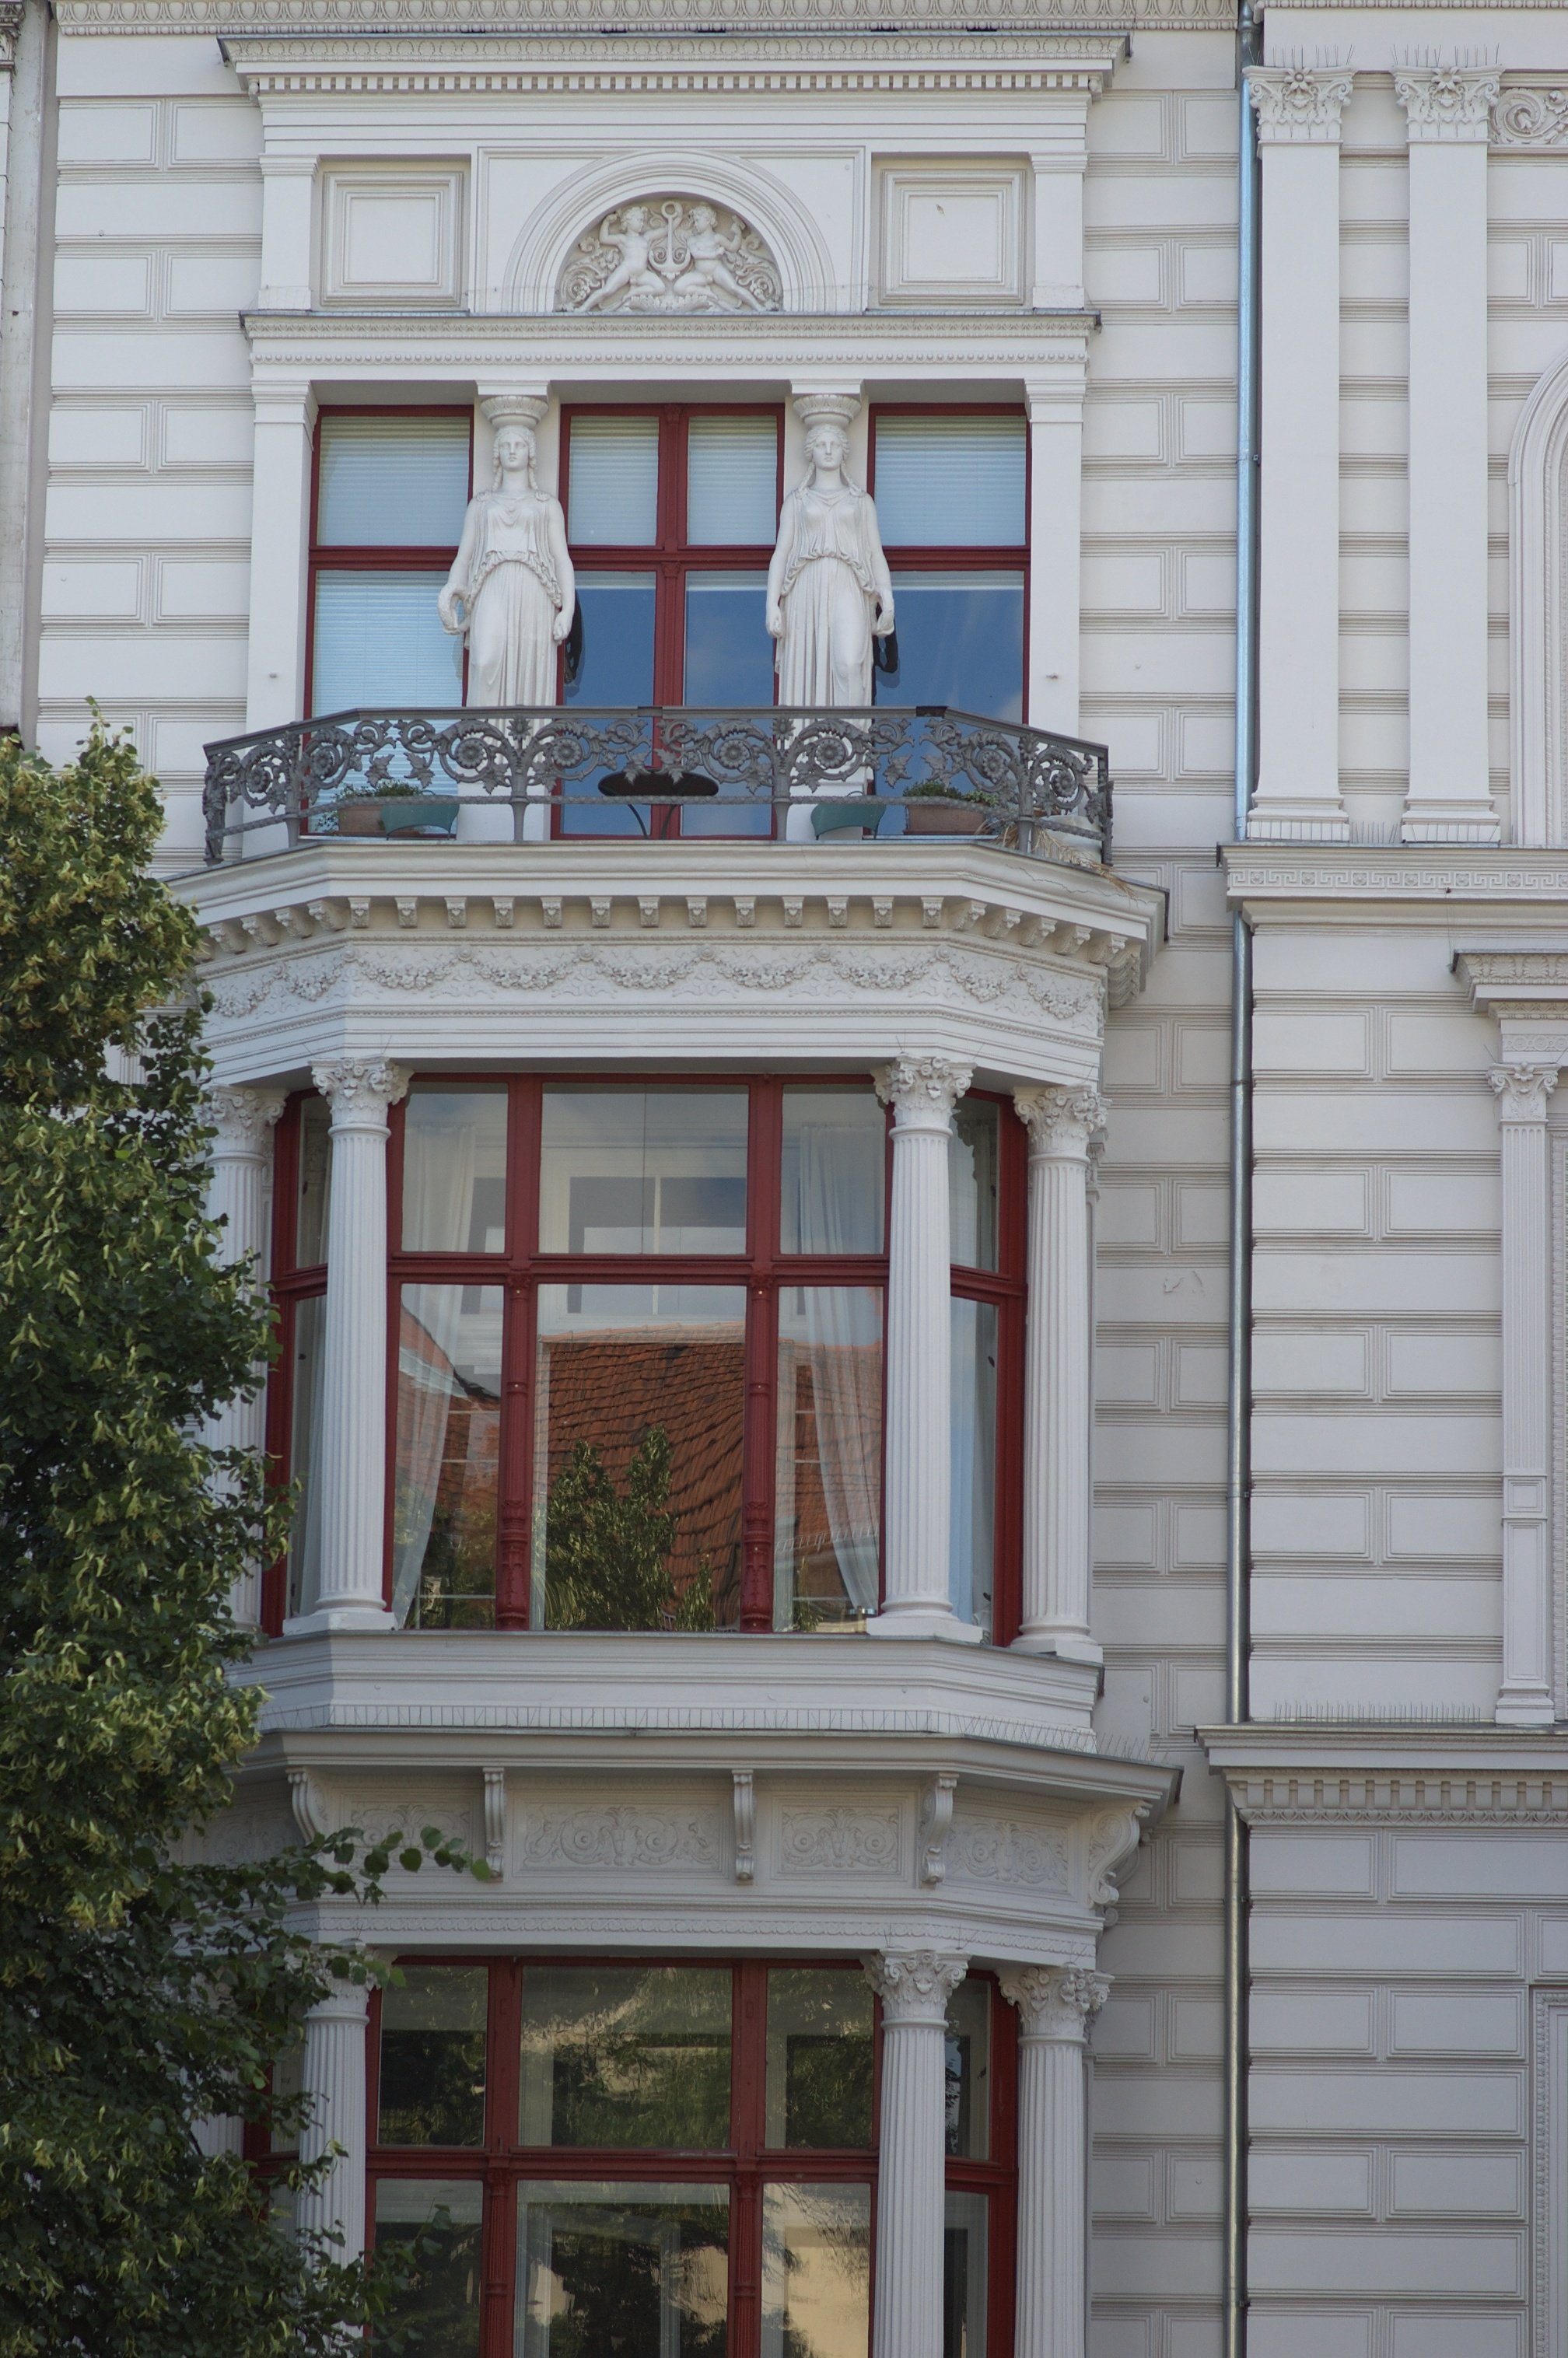
architecture, house, window, home, facade, rawtherapee, germany, deutschland, berlin, walimex, samyang, pentax, 85mm, lenstagged, steffenzahn, guessedberlin, gwbhcl, k100d, justpentax, iamflickr, 85mmf14, walimex85mm, walimexpro8514if, neighbourhood, urban area